Hafsid dynasty

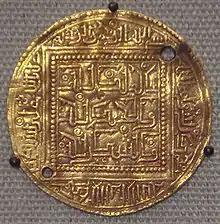
Coin of the Hafsids with ornamental Kufic, from Béjaïa, Algeria, 1249–1276.

His successor, Muhammad I al-Mustansir, focused on consolidating the Hafsid state in Ifriqiya. The state benefited from expanding trade with both Europe and the Sudan region (south of the Sahara). In the western Maghreb (present-day Morocco), the Marinids, who had not yet fully established their rule in the region, formally recognized his authority in 1258. With the fall of Baghdad, the home of the Abbasid caliphs, that same year, the Hafsids were briefly seen as the most important rulers of the Muslim world. The Sharif of Mecca, Abu Numayy, temporarily recognized him as caliph in 1259.